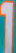
Number: 1